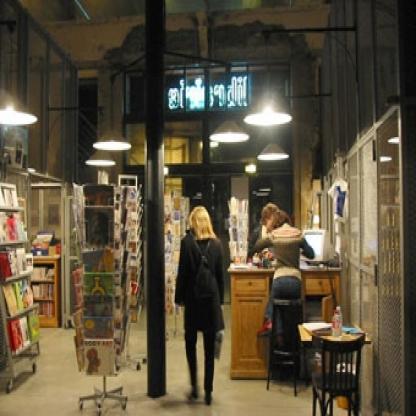
Scene: Indoor